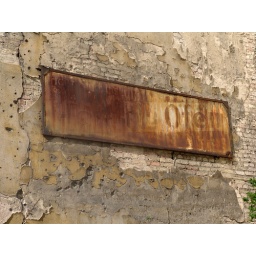
rusty old sign in a backyard